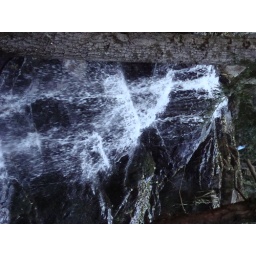
water flows over rocks